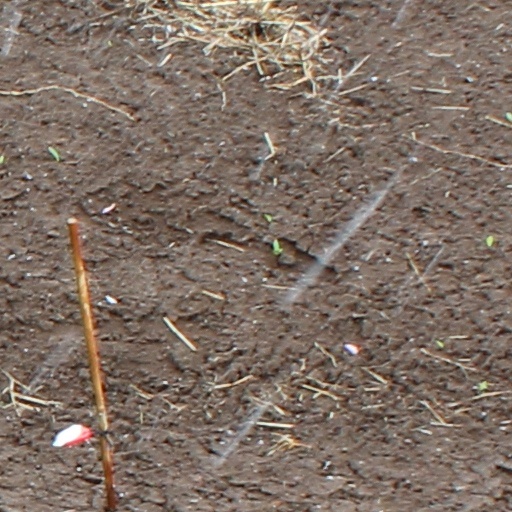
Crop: wheat